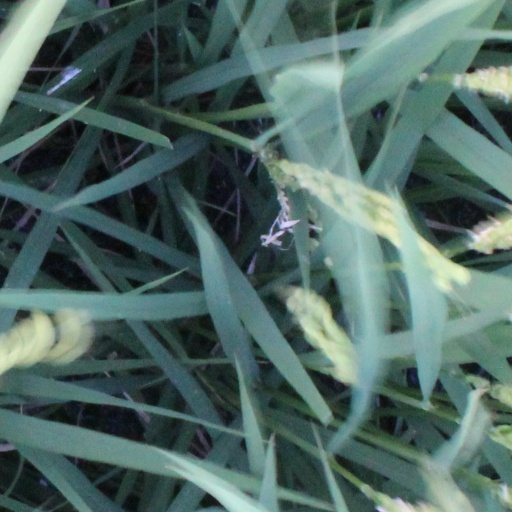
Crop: rice